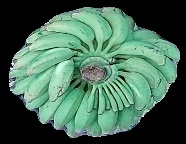
Variety: elakki-bale
Grade: grade1